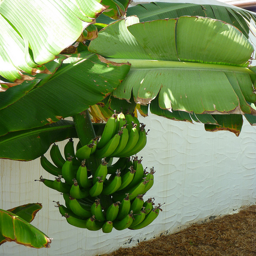
Bananas hanging from a banana tree outside.
A large bunch of green bananas hanging from the tree.
A bunch of green bananas hanging from a banana tree.
A group of bananas are hanging below large tropical leaves near a wall.
The green bananas are ready for immediate harvest.